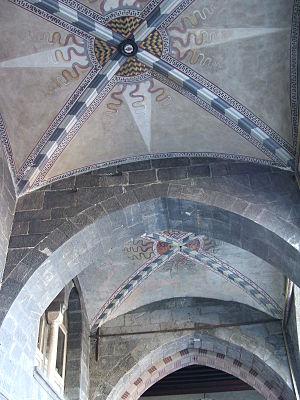
Sottoripa est le nom donné à une vaste aire du centre historique portuaire de la commune de Gênes.